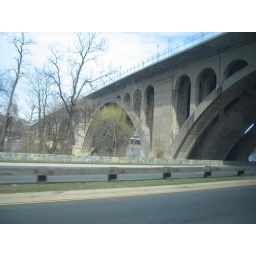
bus ride home - key bridge (where we soon after were held up in traffic.)